Valery Mezhlauk

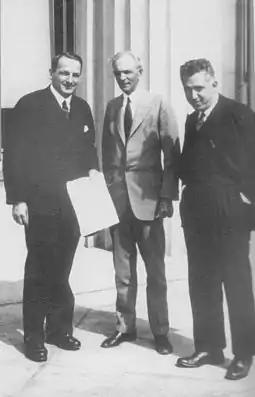
After signing the contract for technical assistance in building the Nizhnii Novgorod (Gorky) Automobile Plant. Dearborn, Mich., May 31, 1929. Left to right, Valery I. Mezhlauk, Vice Chairman VSNKh of the USSR; Henry Ford; Saul G. Bron, President of Amtorg.

On May 31, 1929, in Dearborn, Michigan, in his capacity as vice-chairman of VSNKh, Mezhlauk, together with President of Amtorg, Saul Bron, signed the agreement with the Ford Motor Company for assistance in building the first Soviet automobile plant (GAZ) near Nizhnii Novgorod (Gorky).